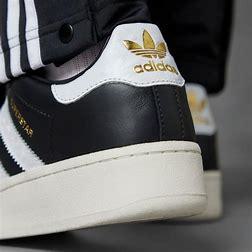
Brand: Adidas
Model: Superstar XLG